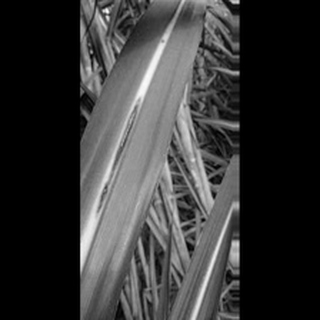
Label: sugarcane_red_rot